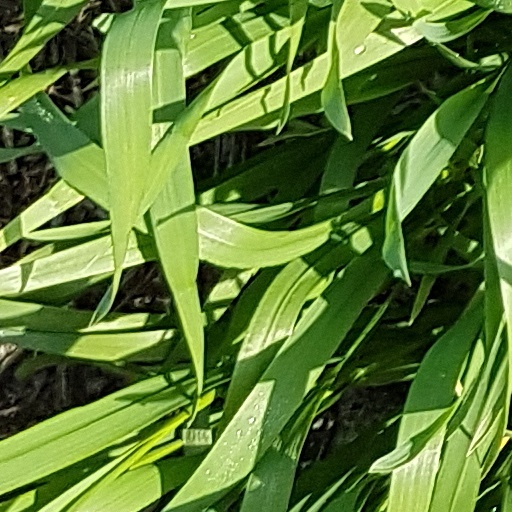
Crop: wheat